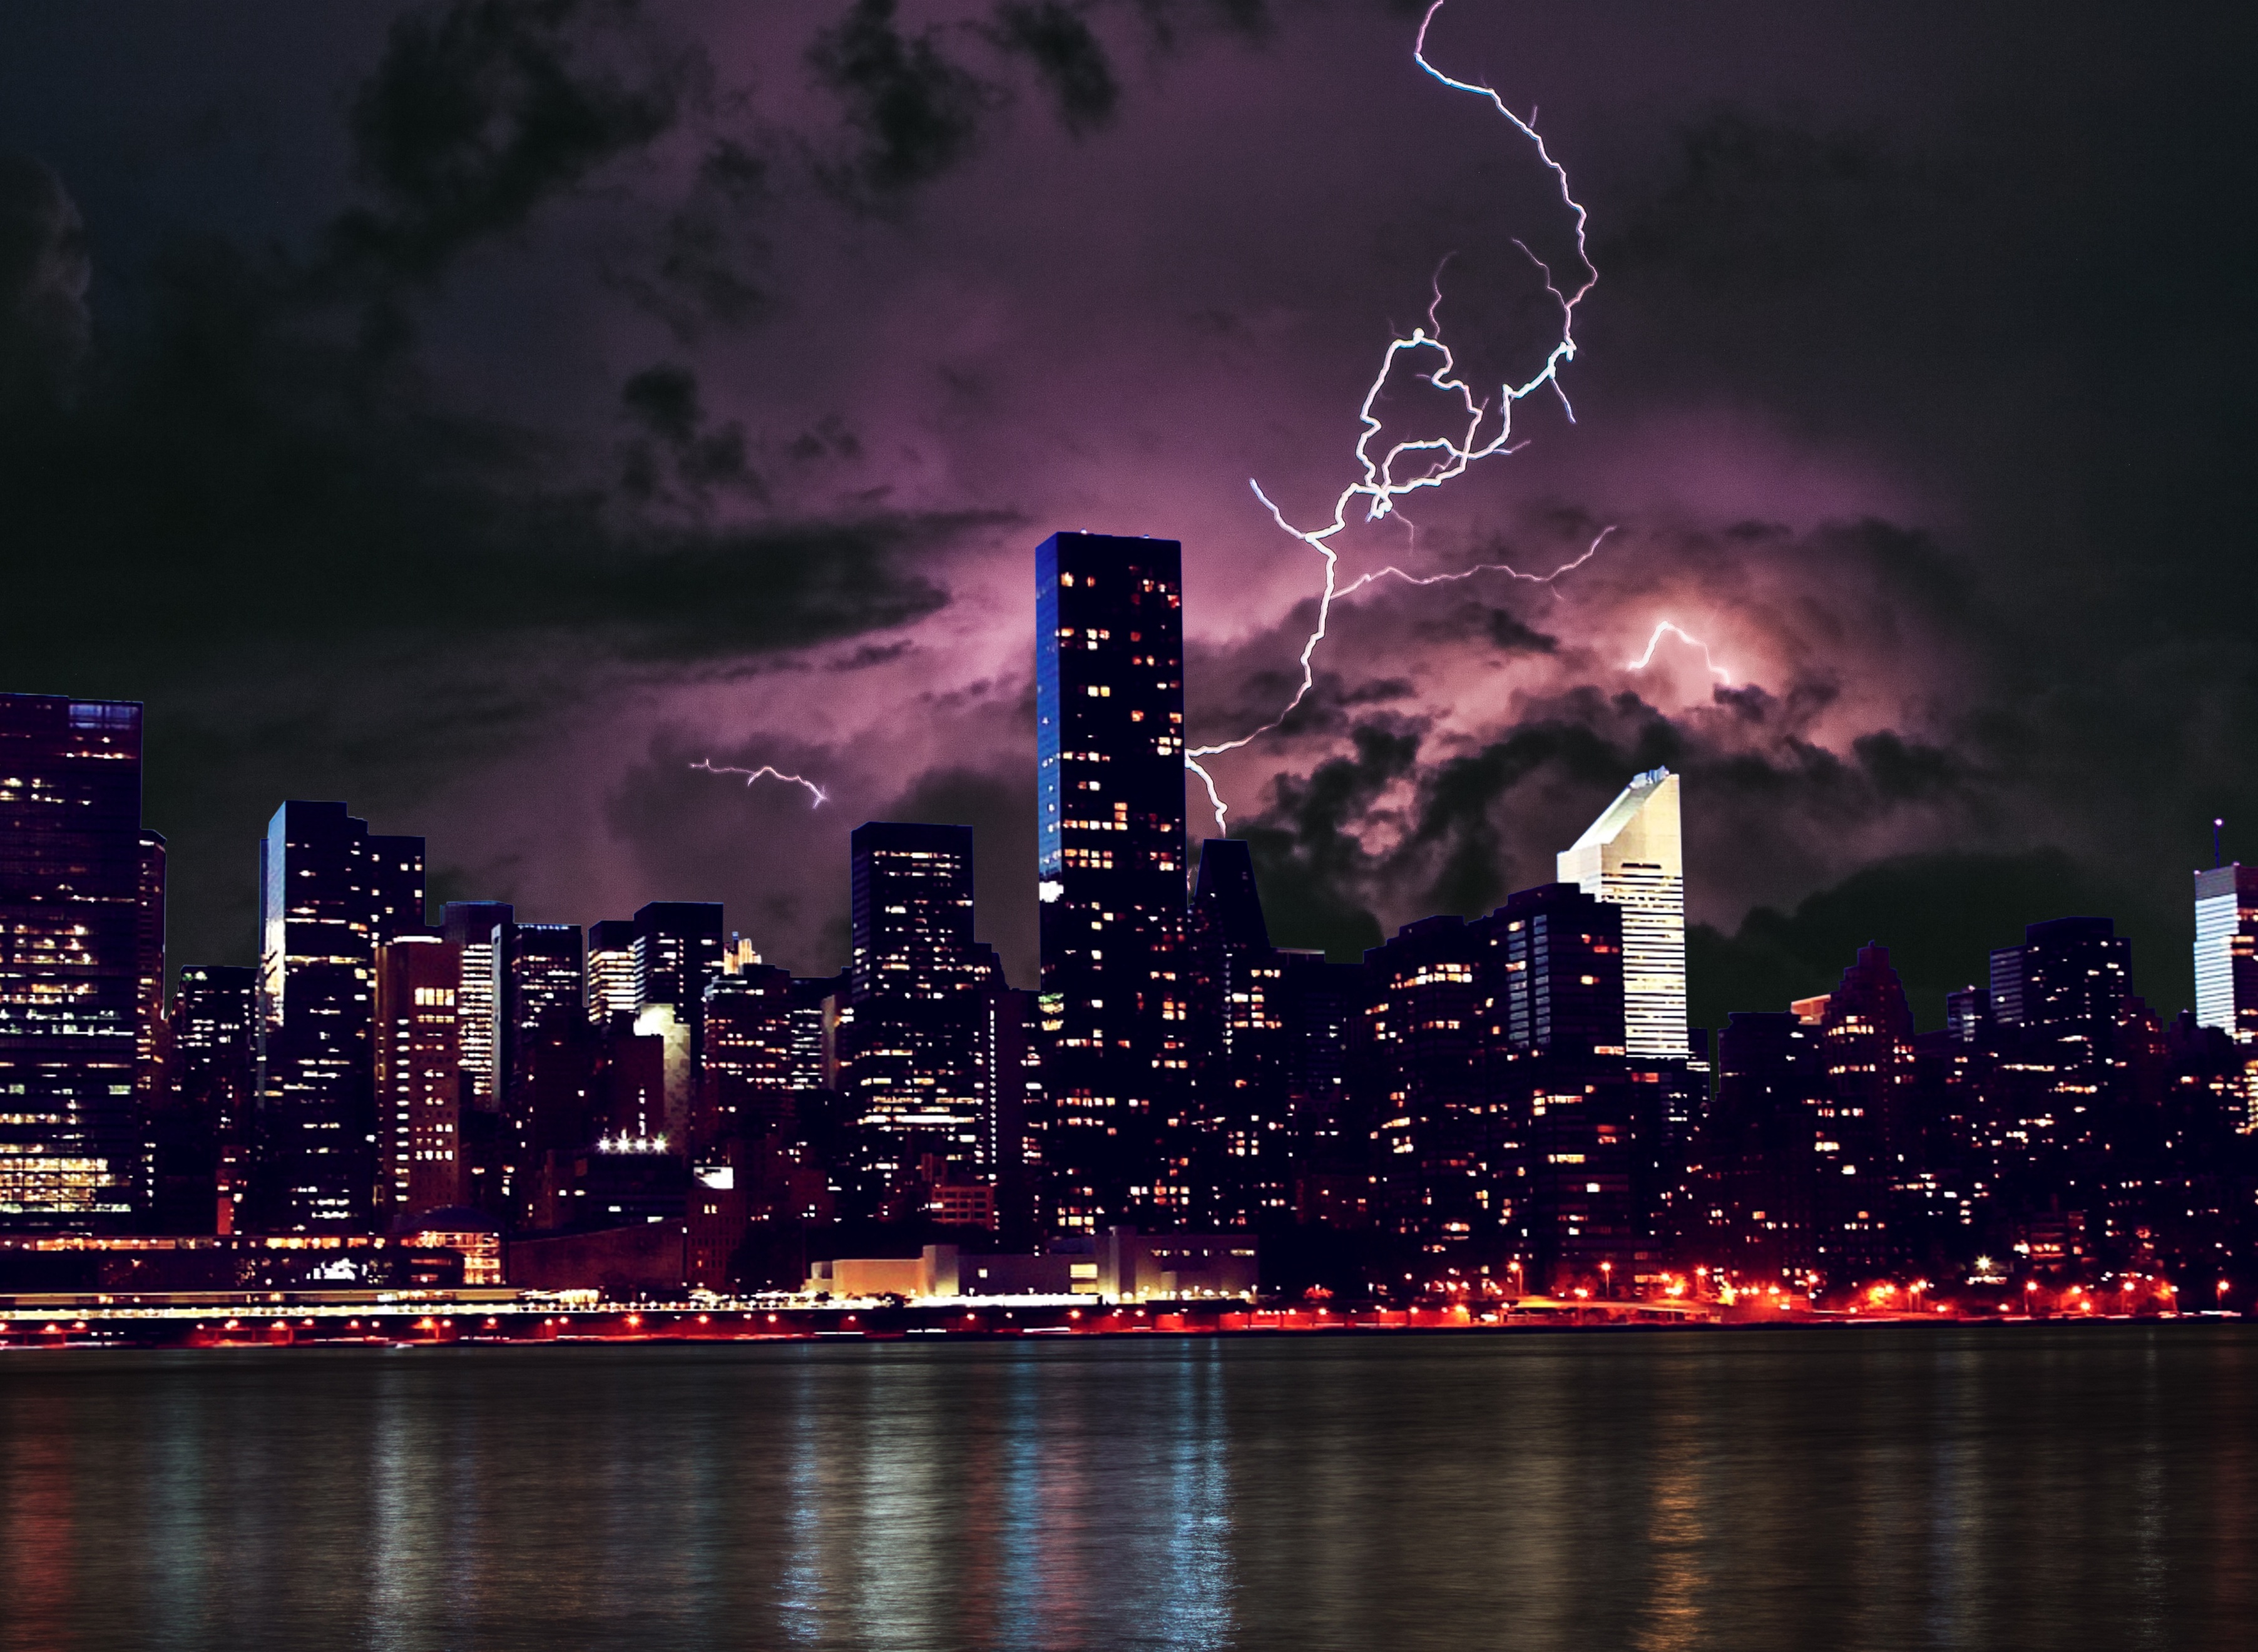
landscape, water, architecture, sky, skyline, night, building, city, skyscraper, urban, river, cityscape, downtown, dusk, evening, reflection, scenic, storm, office, landmark, darkness, lightening, lightning, illuminated, thunder, lights, clouds, buildings, scene, metropolis, new york skyline, city skyline, new york city skyline, human settlement